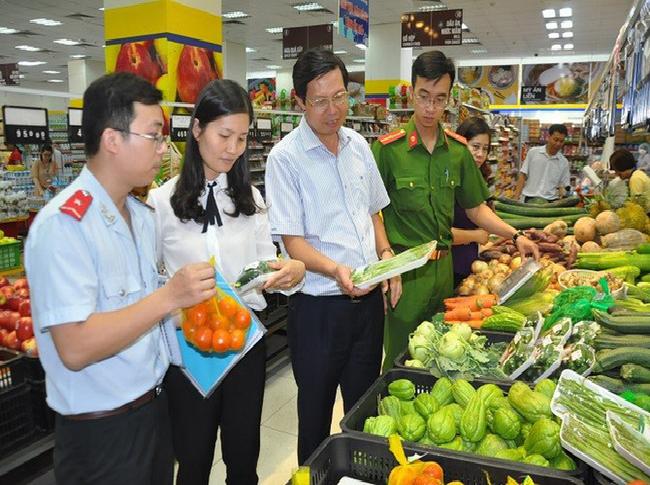
có một vài người xuất hiện ở bên khu vực bán rau củ quả